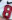
Number: 8